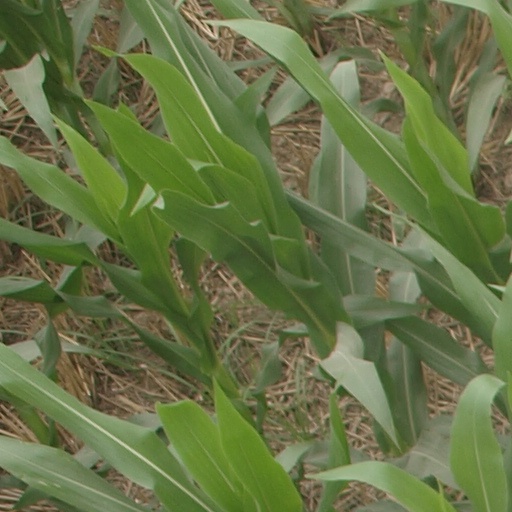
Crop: maize; corn